David Hathaway

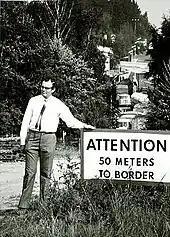
David Hathaway at the Border

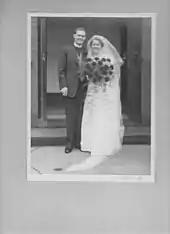
David Hathaway and Zena Margaret Anne Corps,1955

David Hathaway was born in London in 1932, and was the younger twin son in his family. His father, William George Hathaway, was born in 1890.